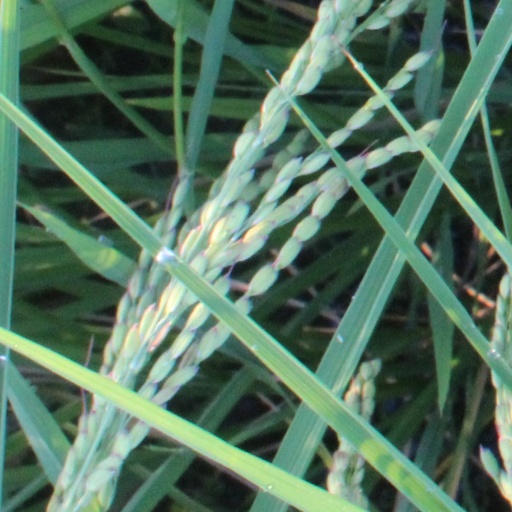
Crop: rice